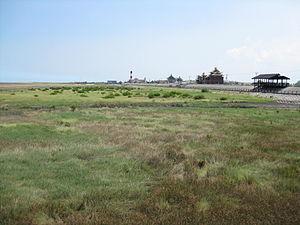
Taichung est une municipalité spéciale du centre-ouest de l'ile de Taïwan. Avec une population de plus de 2,81 millions d'habitants, Taichung est la seconde ville la plus peuplée de Taïwan après celle de Kaohsiung en juillet 2017. Son nom chinois signifie « centre de Taïwan ». Elle sert de noyau de l'aire métropolitaine Taichung-Chunghua, laquelle est la seconde plus grande aire métropolitaine de Taïwan. La ville actuelle a été formée lorsque le comté de Taichung fusionna avec la province originelle de Taichung afin de former la municipalité spéciale le 25 décembre 2010.